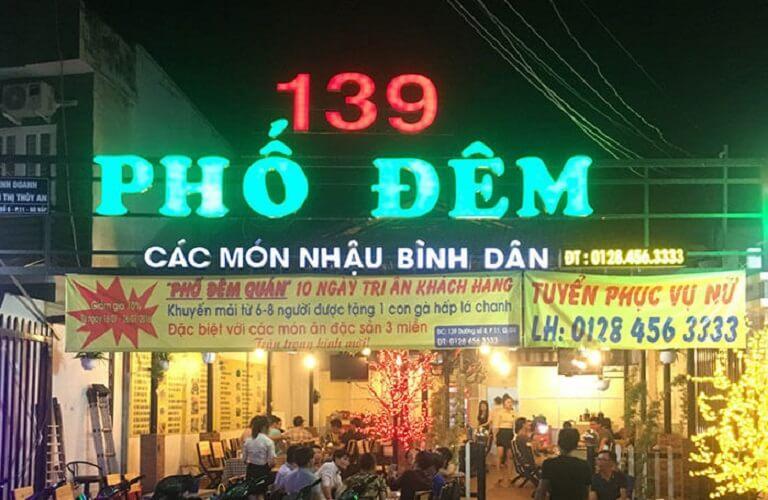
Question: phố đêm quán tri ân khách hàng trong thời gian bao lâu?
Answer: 10 ngày